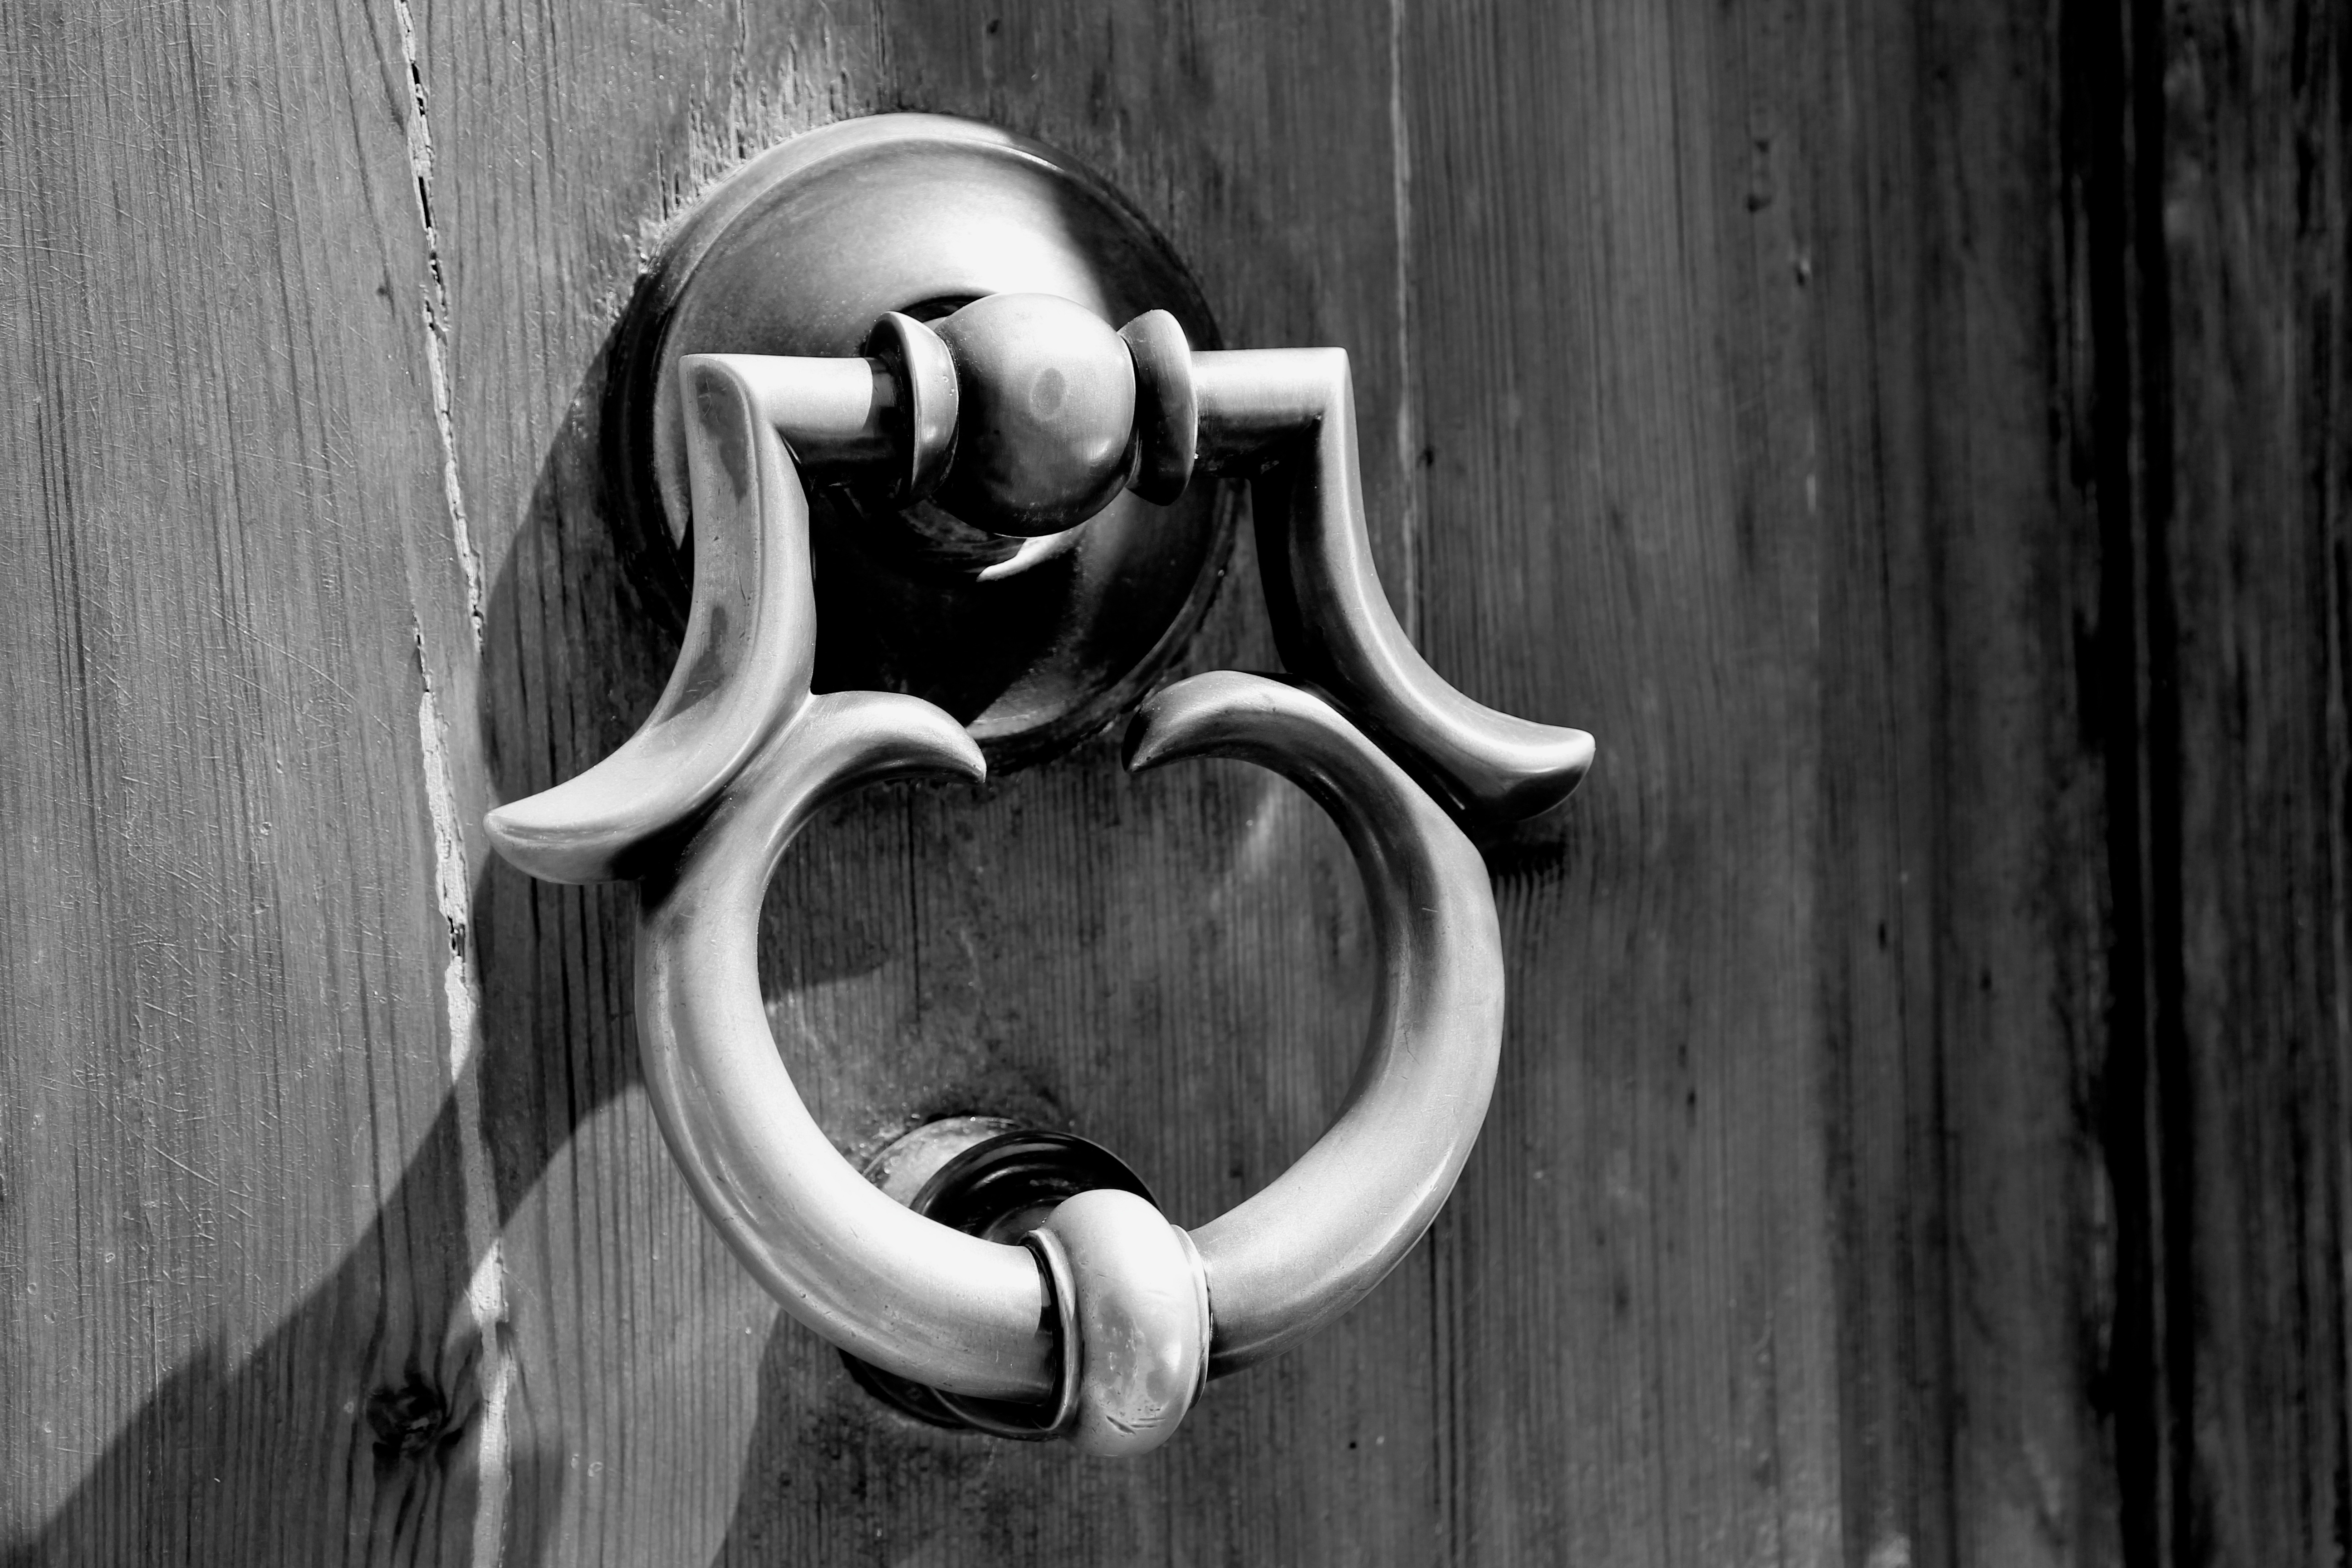
hand, light, black and white, white, photography, building, old, darkness, black, monochrome, door, make up, sculpture, photograph, iron, shape, doorknocker, intake, call waiting, still life photography, monochrome photography